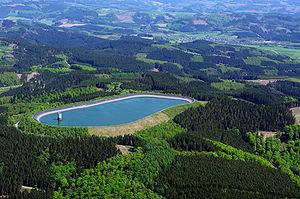
Le secteur de l’électricité en Allemagne se caractérise en 2019 par une production brute d'électricité issue en premier lieu des centrales à combustibles fossiles : 44,2 %, malgré la progression des énergies renouvelables : 40,1 %. La part du nucléaire est de 12,4 %.